Putney Pier

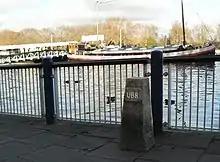
University Boat Race start stones near the pier

Livett's Launches own and manage the pier, in 2013 there was concern within the local rowing community about their redevelopment of the pier.